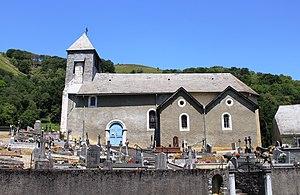
Église Saint-Blaise de Bulan (Hautes-Pyrénées)
Bulan est une commune française située dans le département des Hautes-Pyrénées, en région Occitanie.
La liste des églises des Hautes-Pyrénées recense de manière exhaustive les églises situées dans le département français des Hautes-Pyrénées.